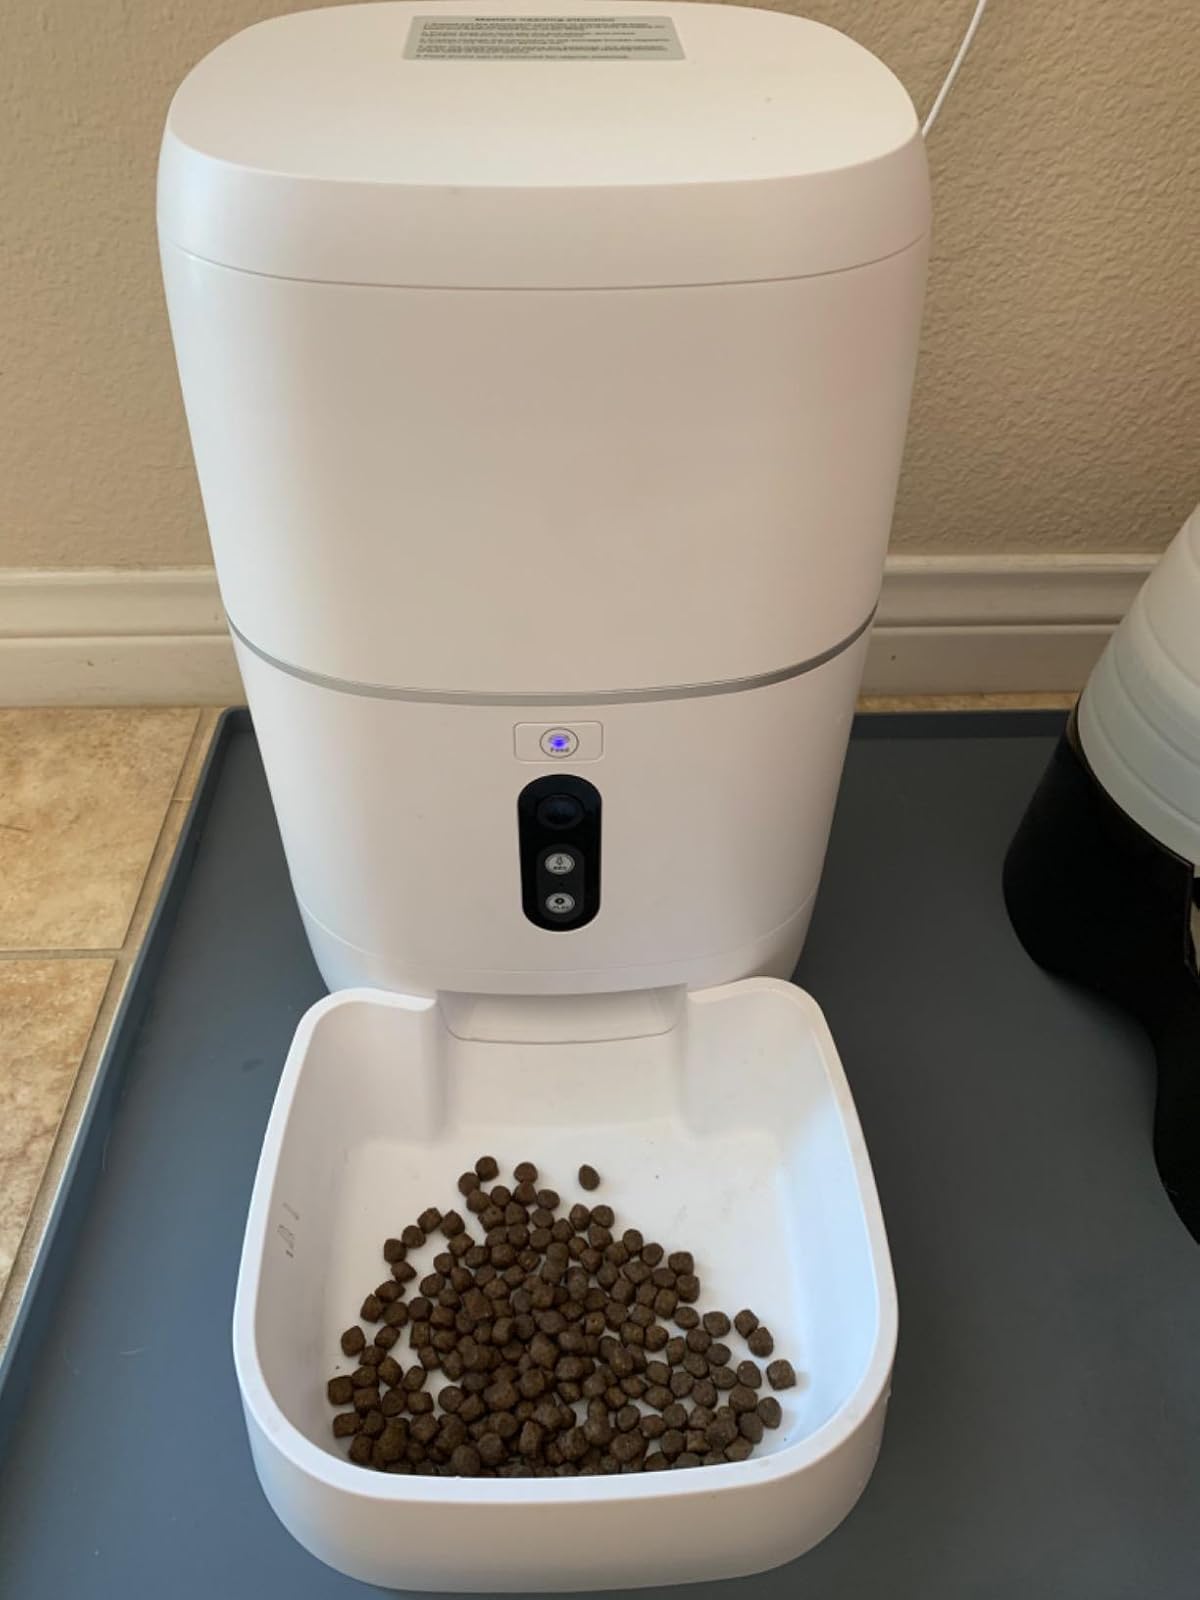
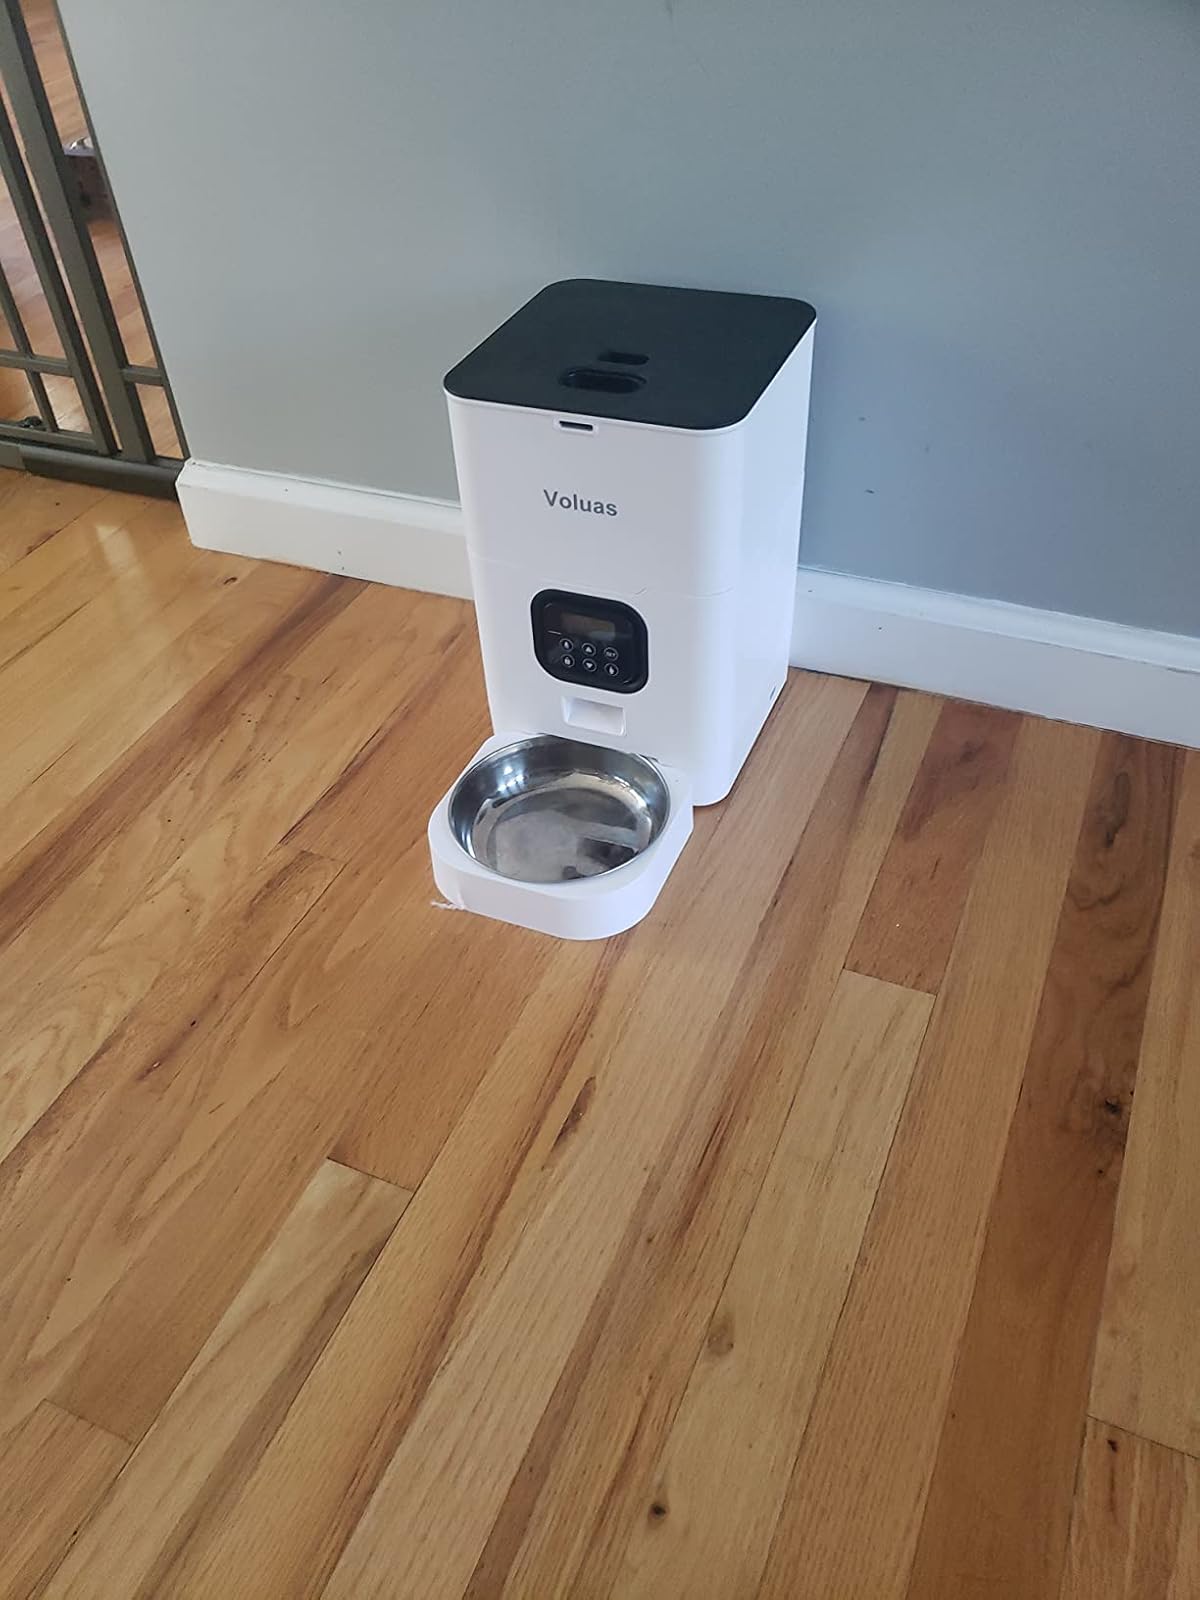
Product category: items_feeder
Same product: no